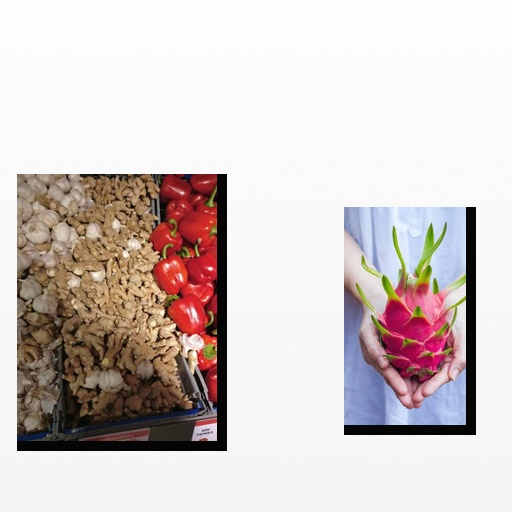
Food items: ginger, dragon_fruit